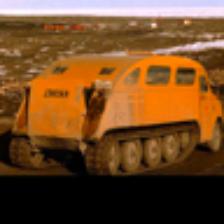
Label: NonHuman